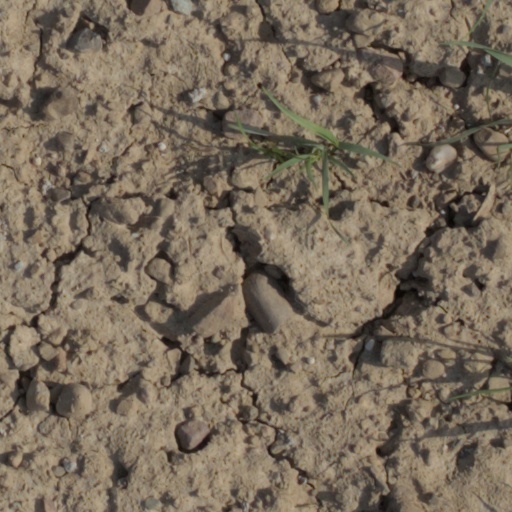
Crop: wheat